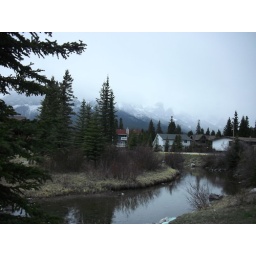
Tall houses beyond the creek and trees in Canmore